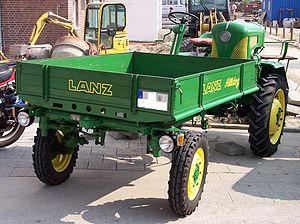
Heinrich Lanz AG était un constructeur allemand de machines agricoles situé à Mannheim. La société et sa marque LANZ ont été rachetées en 1956 par le fabricant américain John Deere.